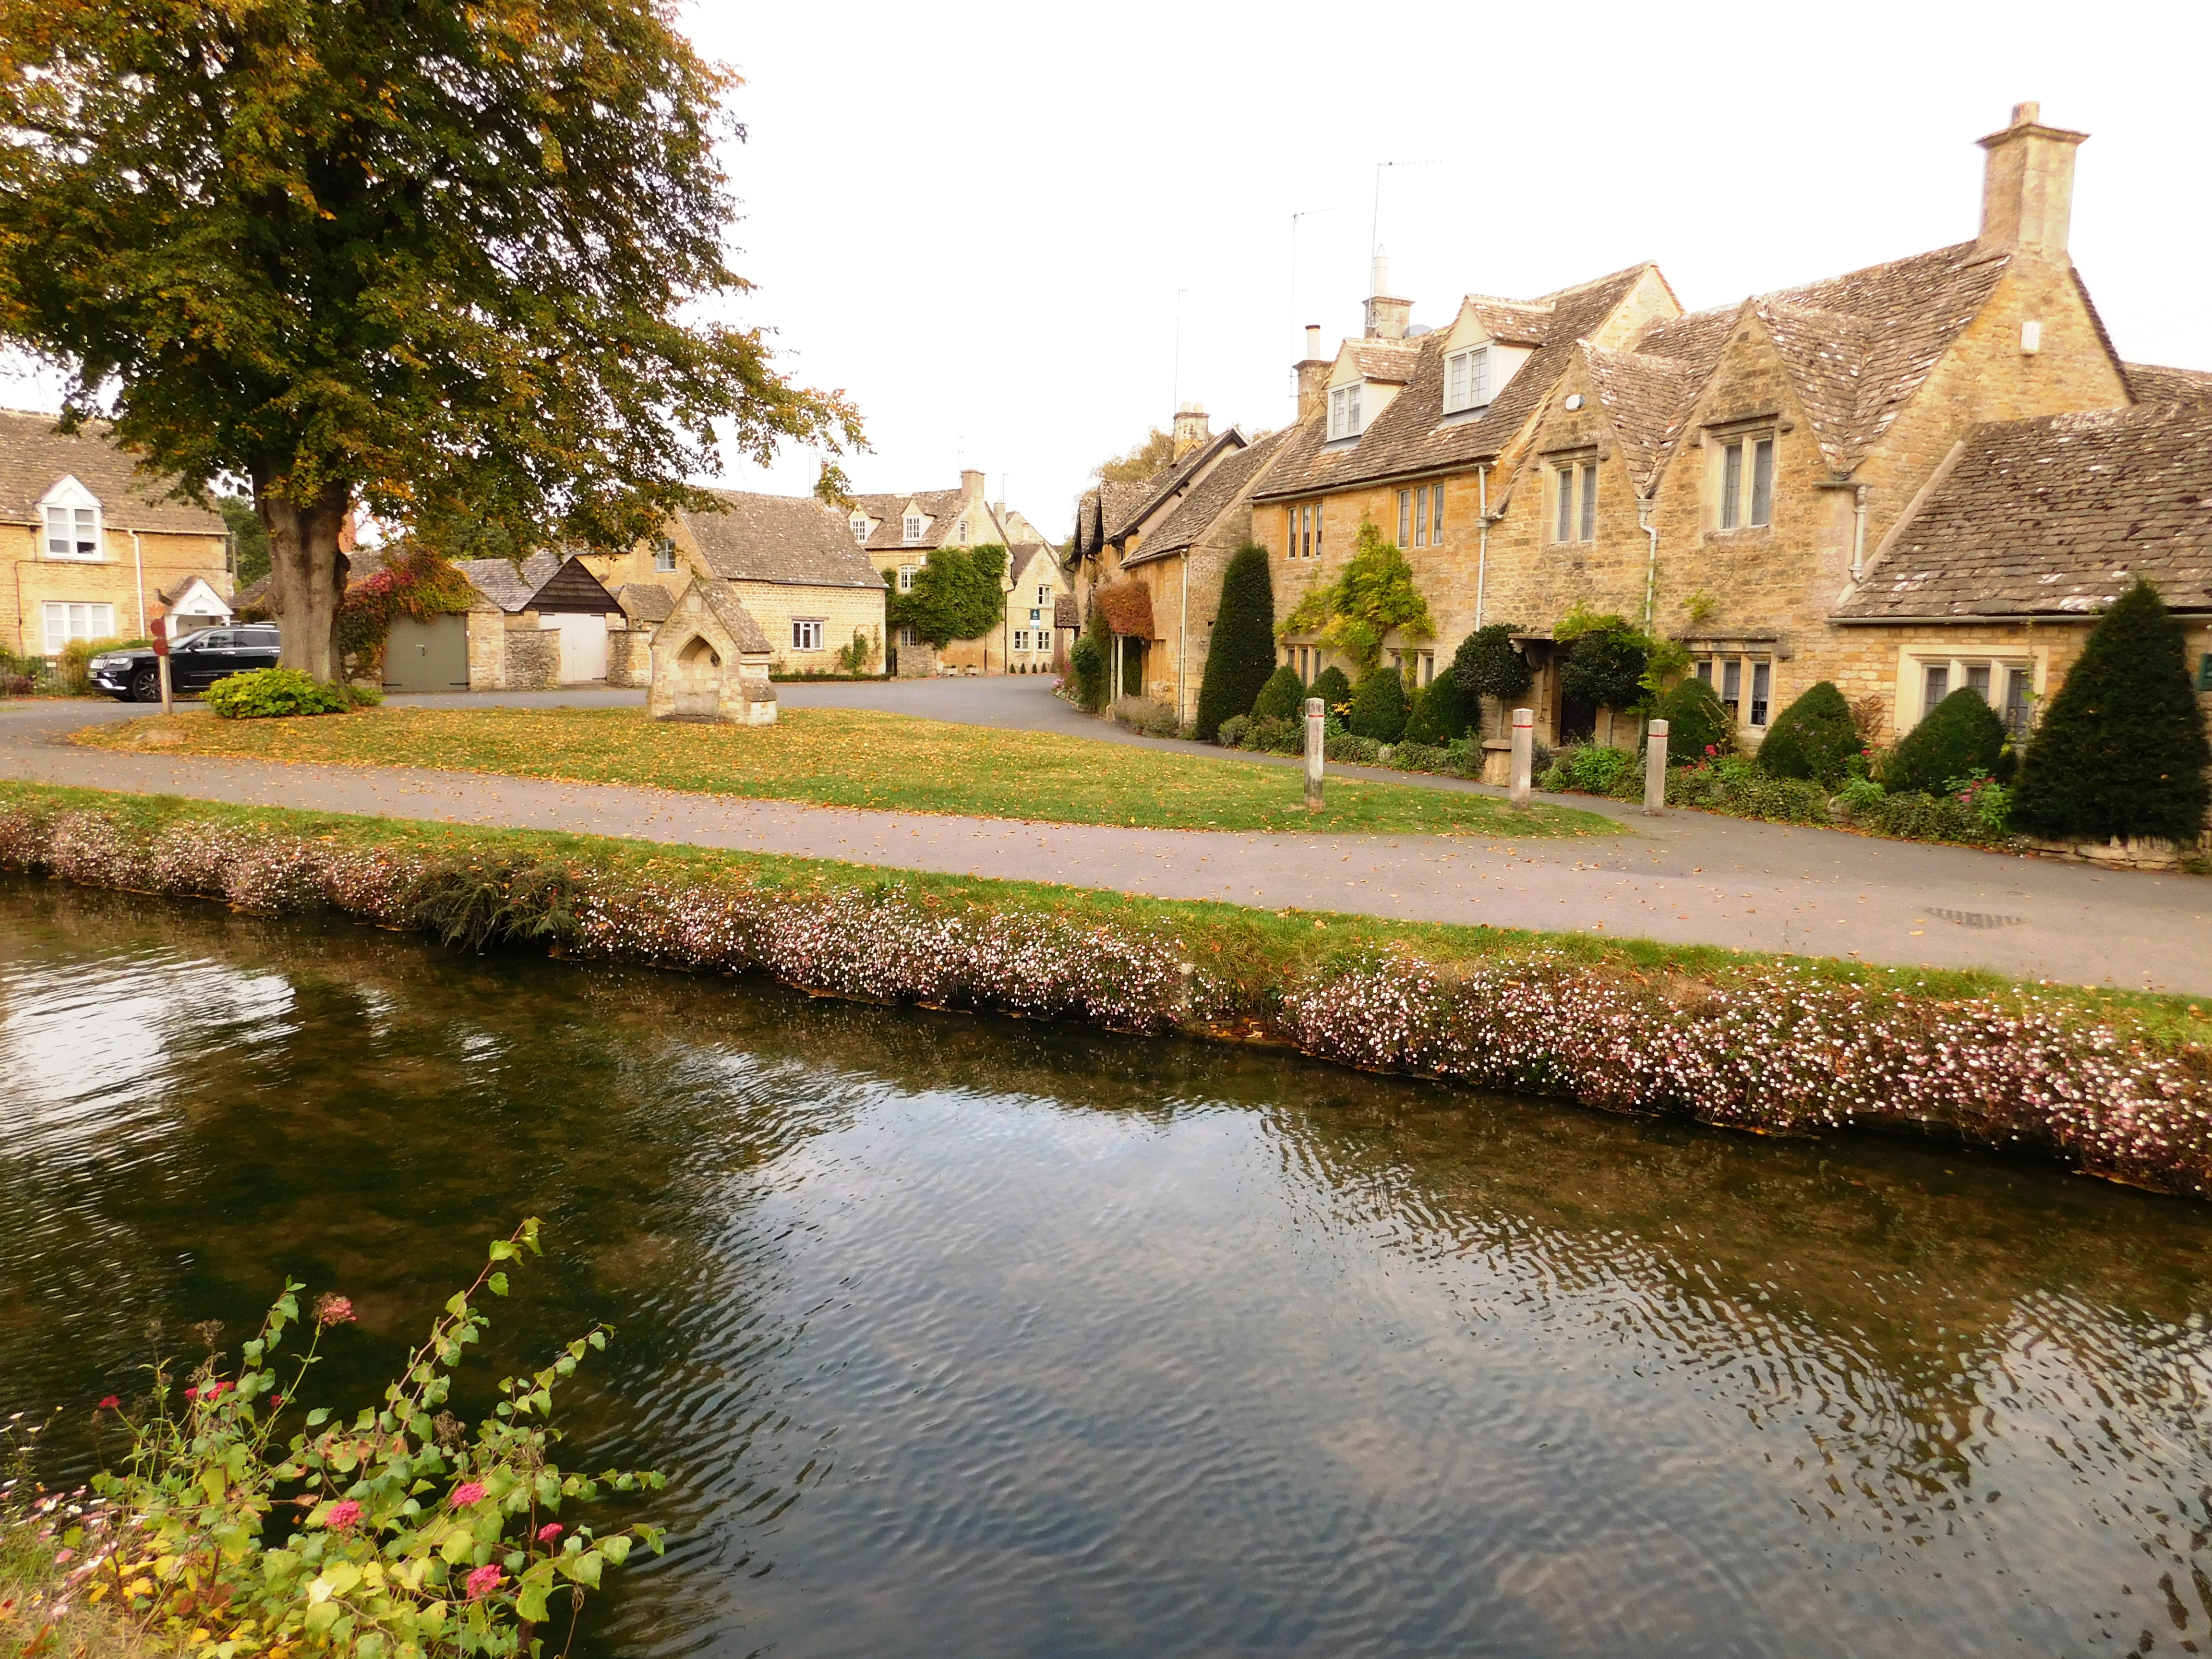
Lower Slaughter, the Cotswolds, Old homes, old English homes, old Cotswolds homes, stream, English stream, waterway, property, water, bank, natural landscape, estate, river, house, canal, home, reflection, building, watercourse, pond, real estate, tree, cottage, architecture, rural area, manor house, village, mansion, residential area, villa, landscape, historic house, moat, channel, landscaping, chateau